McDonnell Douglas AV-8B Harrier II

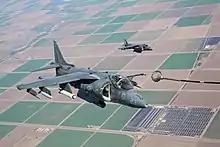
An AV-8B Harrier refuels during fixed-wing aerial refueling training

The second phase of OPEVAL, which took place at MCAS Yuma from 25 February to 8 March, required the AV-8B to perform fighter escort, combat air patrol, and deck-launched intercept missions. Although the evaluation identified shortfalls in the design (subsequently rectified), OPEVAL was deemed successful. The AV-8B Harrier II reached initial operating capability (IOC) in January 1985 with USMC squadron VMA-331.